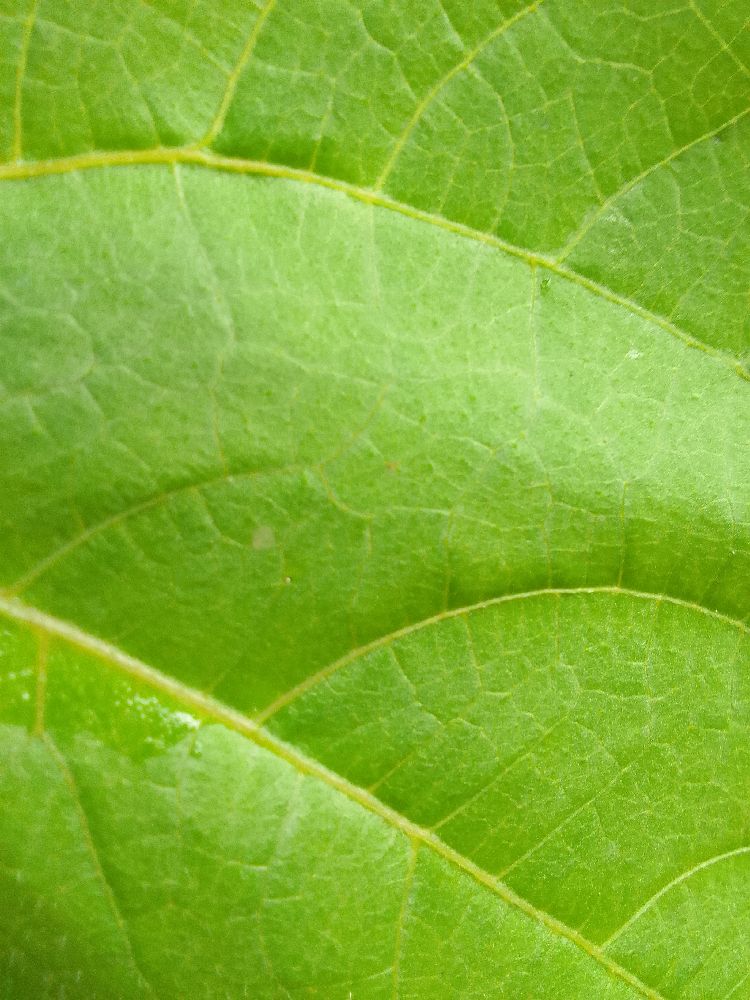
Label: healthy